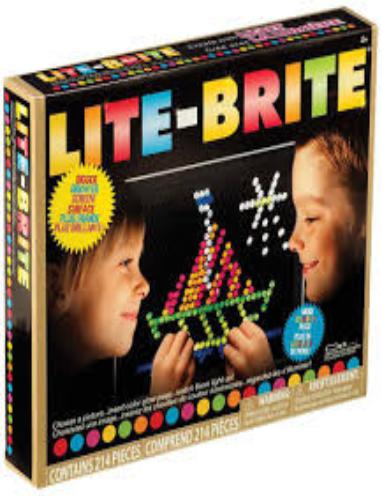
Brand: lite-brite
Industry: Leisure